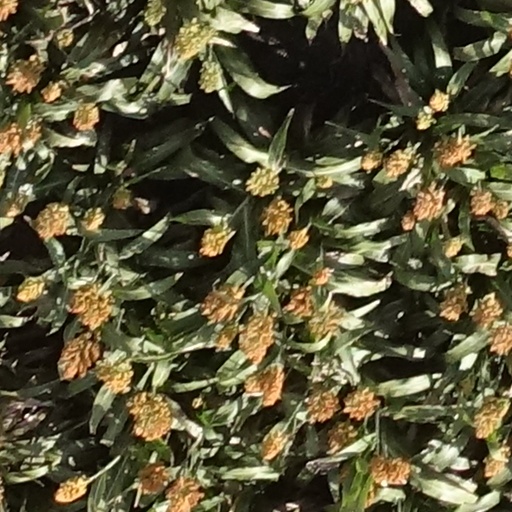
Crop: sorghum